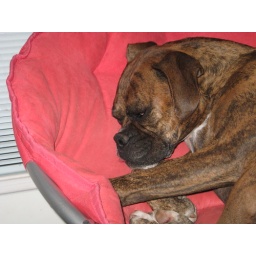
dogs in beds 044